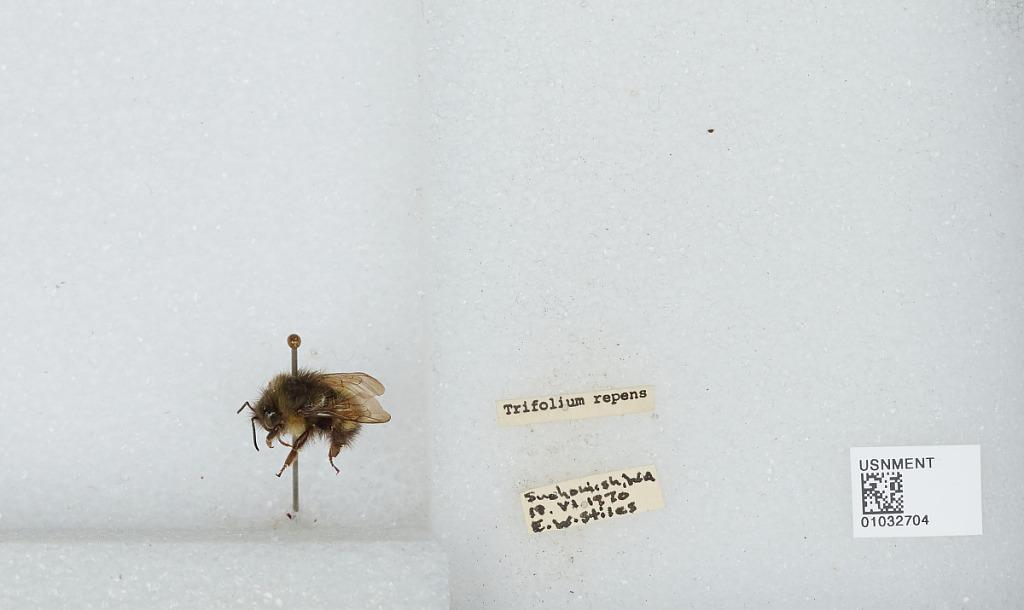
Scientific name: Bombus (Pyrobombus) sitkensis Nylander
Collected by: E. Stiles
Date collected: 1970-6-18
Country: United States
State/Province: Washington
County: Snohomish
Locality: Snohomish
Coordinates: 47.9192, -122.091